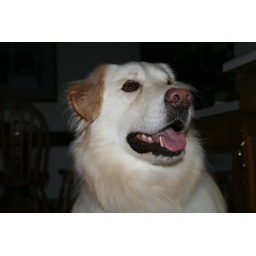
My dog Rufus again in the kitchen with what looks like a lion's mane!